Ottawa Macdonald–Cartier International Airport

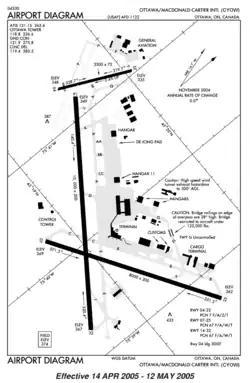
Diagram of the Ottawa airport (prior to 2005)

In 2017, the Canada Border Services Agency started to use facial recognition technology to process incoming international travellers. All international passengers are directed to Primary Inspection Kiosks before seeing a Border Services Officer and are no longer required to fill out a declaration card.